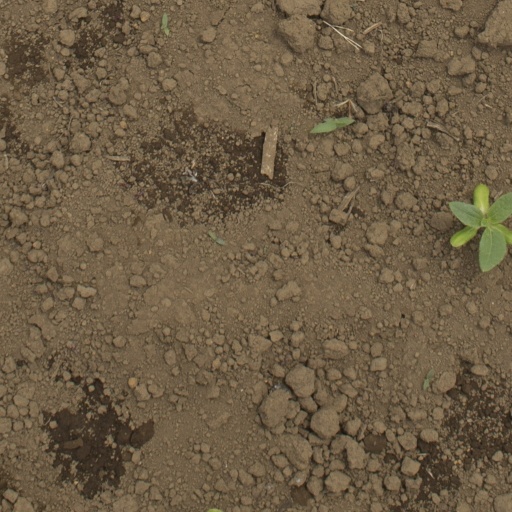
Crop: Jerusalem artichoke